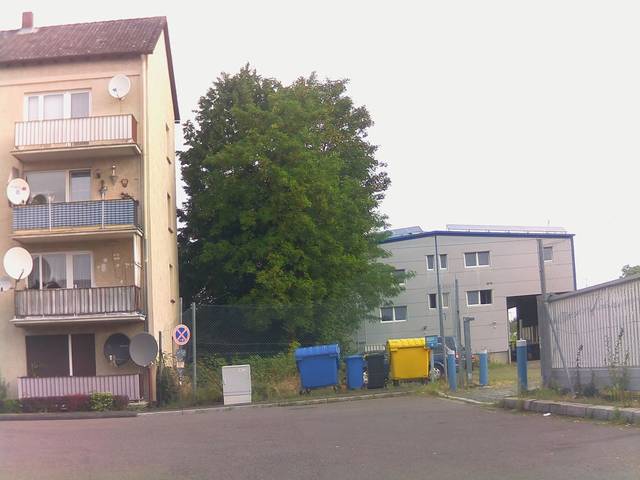
Region: Germany
Coordinates: 50.142, 8.925